San Juancito, Honduras

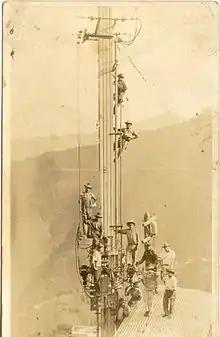
Men on the tower of the hydroelectric power plant.

During its heyday, technological advancements came to San Juancito before any town in Honduras. The first light bulb in Honduras flickered on in San Juancito as a result of the hydroelectric plant built by the mining company, also a national first. The first cinema in all of Central and South America was built in San Juancito. as well as the nation's first telegraph. Pepsi built the first bottling plant in all of Central America there, and a fully operating American Consulate was erected by the mining company's headquarters at over 1600 metres (5300 feet) above sea-level. In the early 20th century, San Juancito had a population of 44,000, roughly equalling that of Tegucigalpa at the time, and was a major trading centre in Central America.